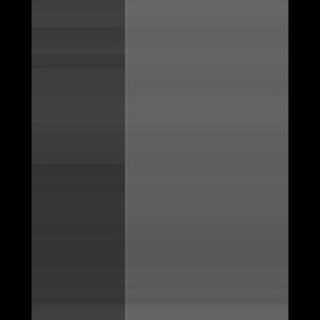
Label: sugarcane_red_rot